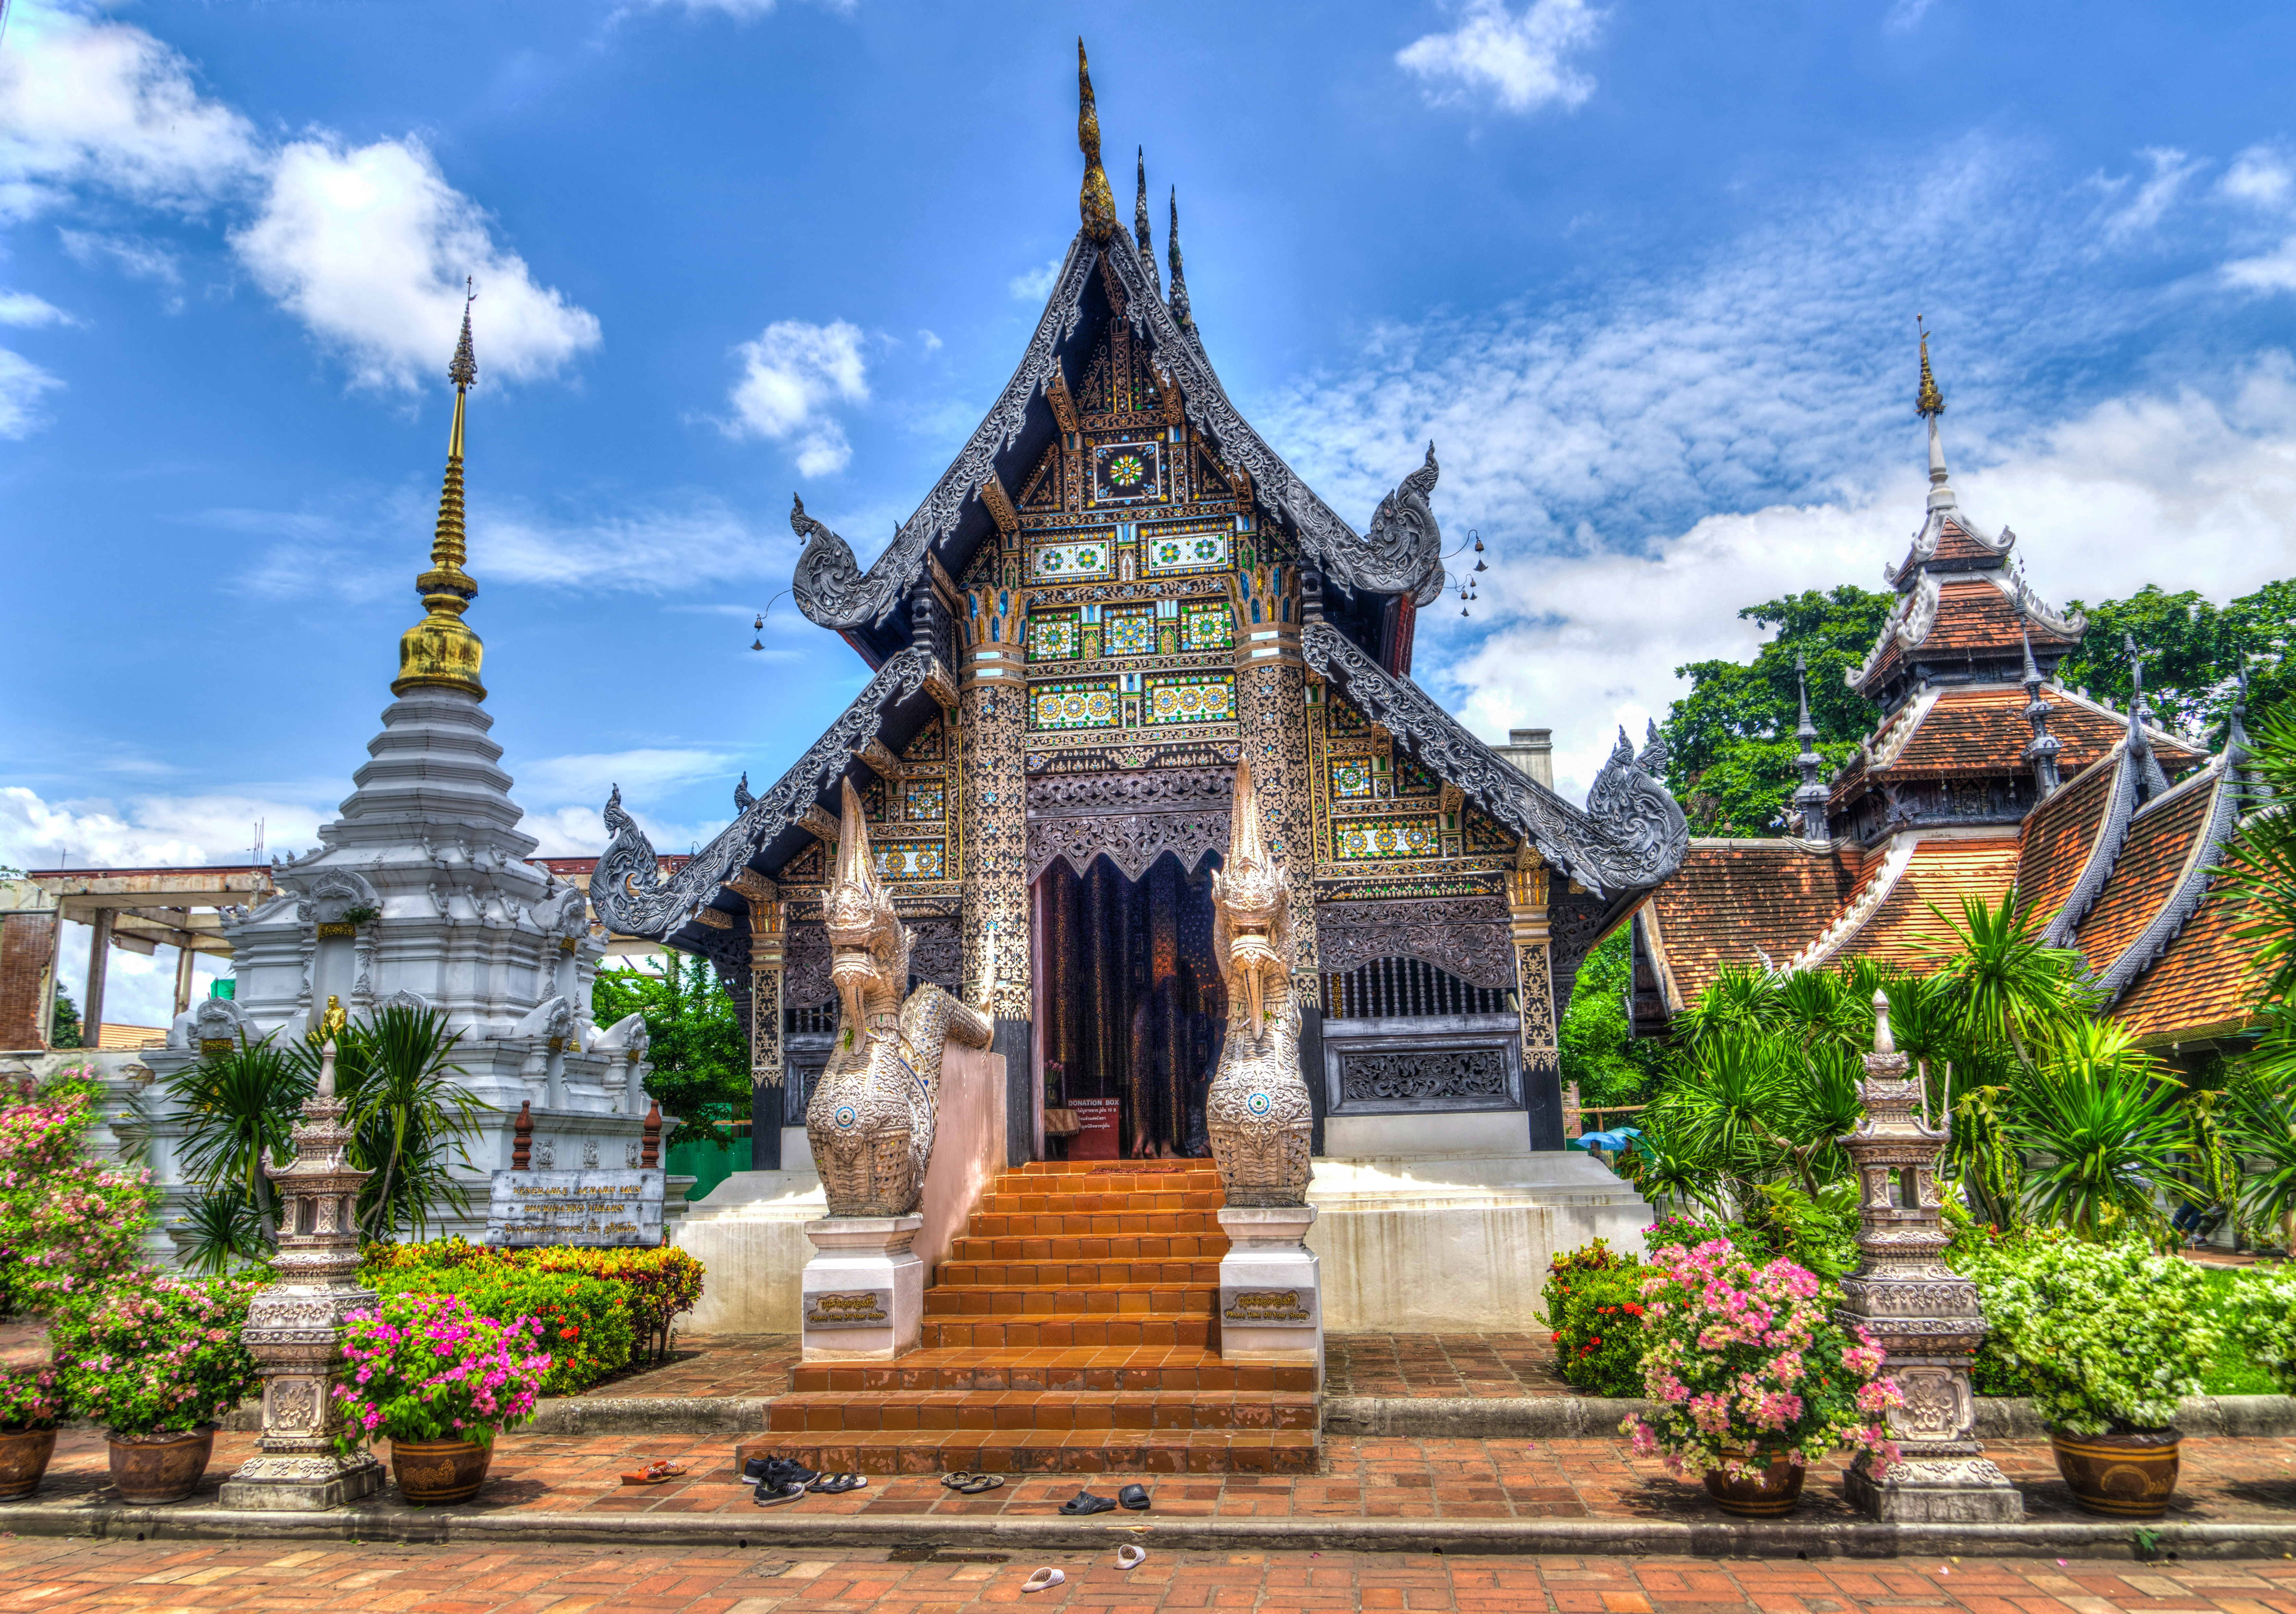
landscape, nature, sky, sunlight, building, palace, summer, travel, religion, garden, tourism, place of worship, thailand, flowers, outdoors, clouds, temple, shrine, pagoda, wat, spirituality, chiang mai, hindu temple, historic site